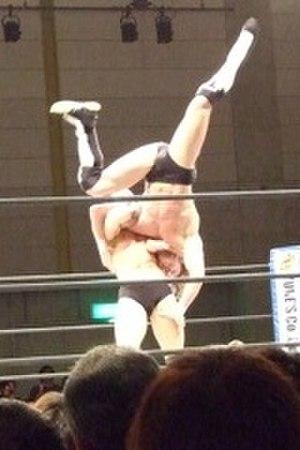
Finn Bálor, de son vrai nom Fergal Devitt, est un catcheur irlandais. Il travaille actuellement à la World Wrestling Entertainment, dans la division NXT.